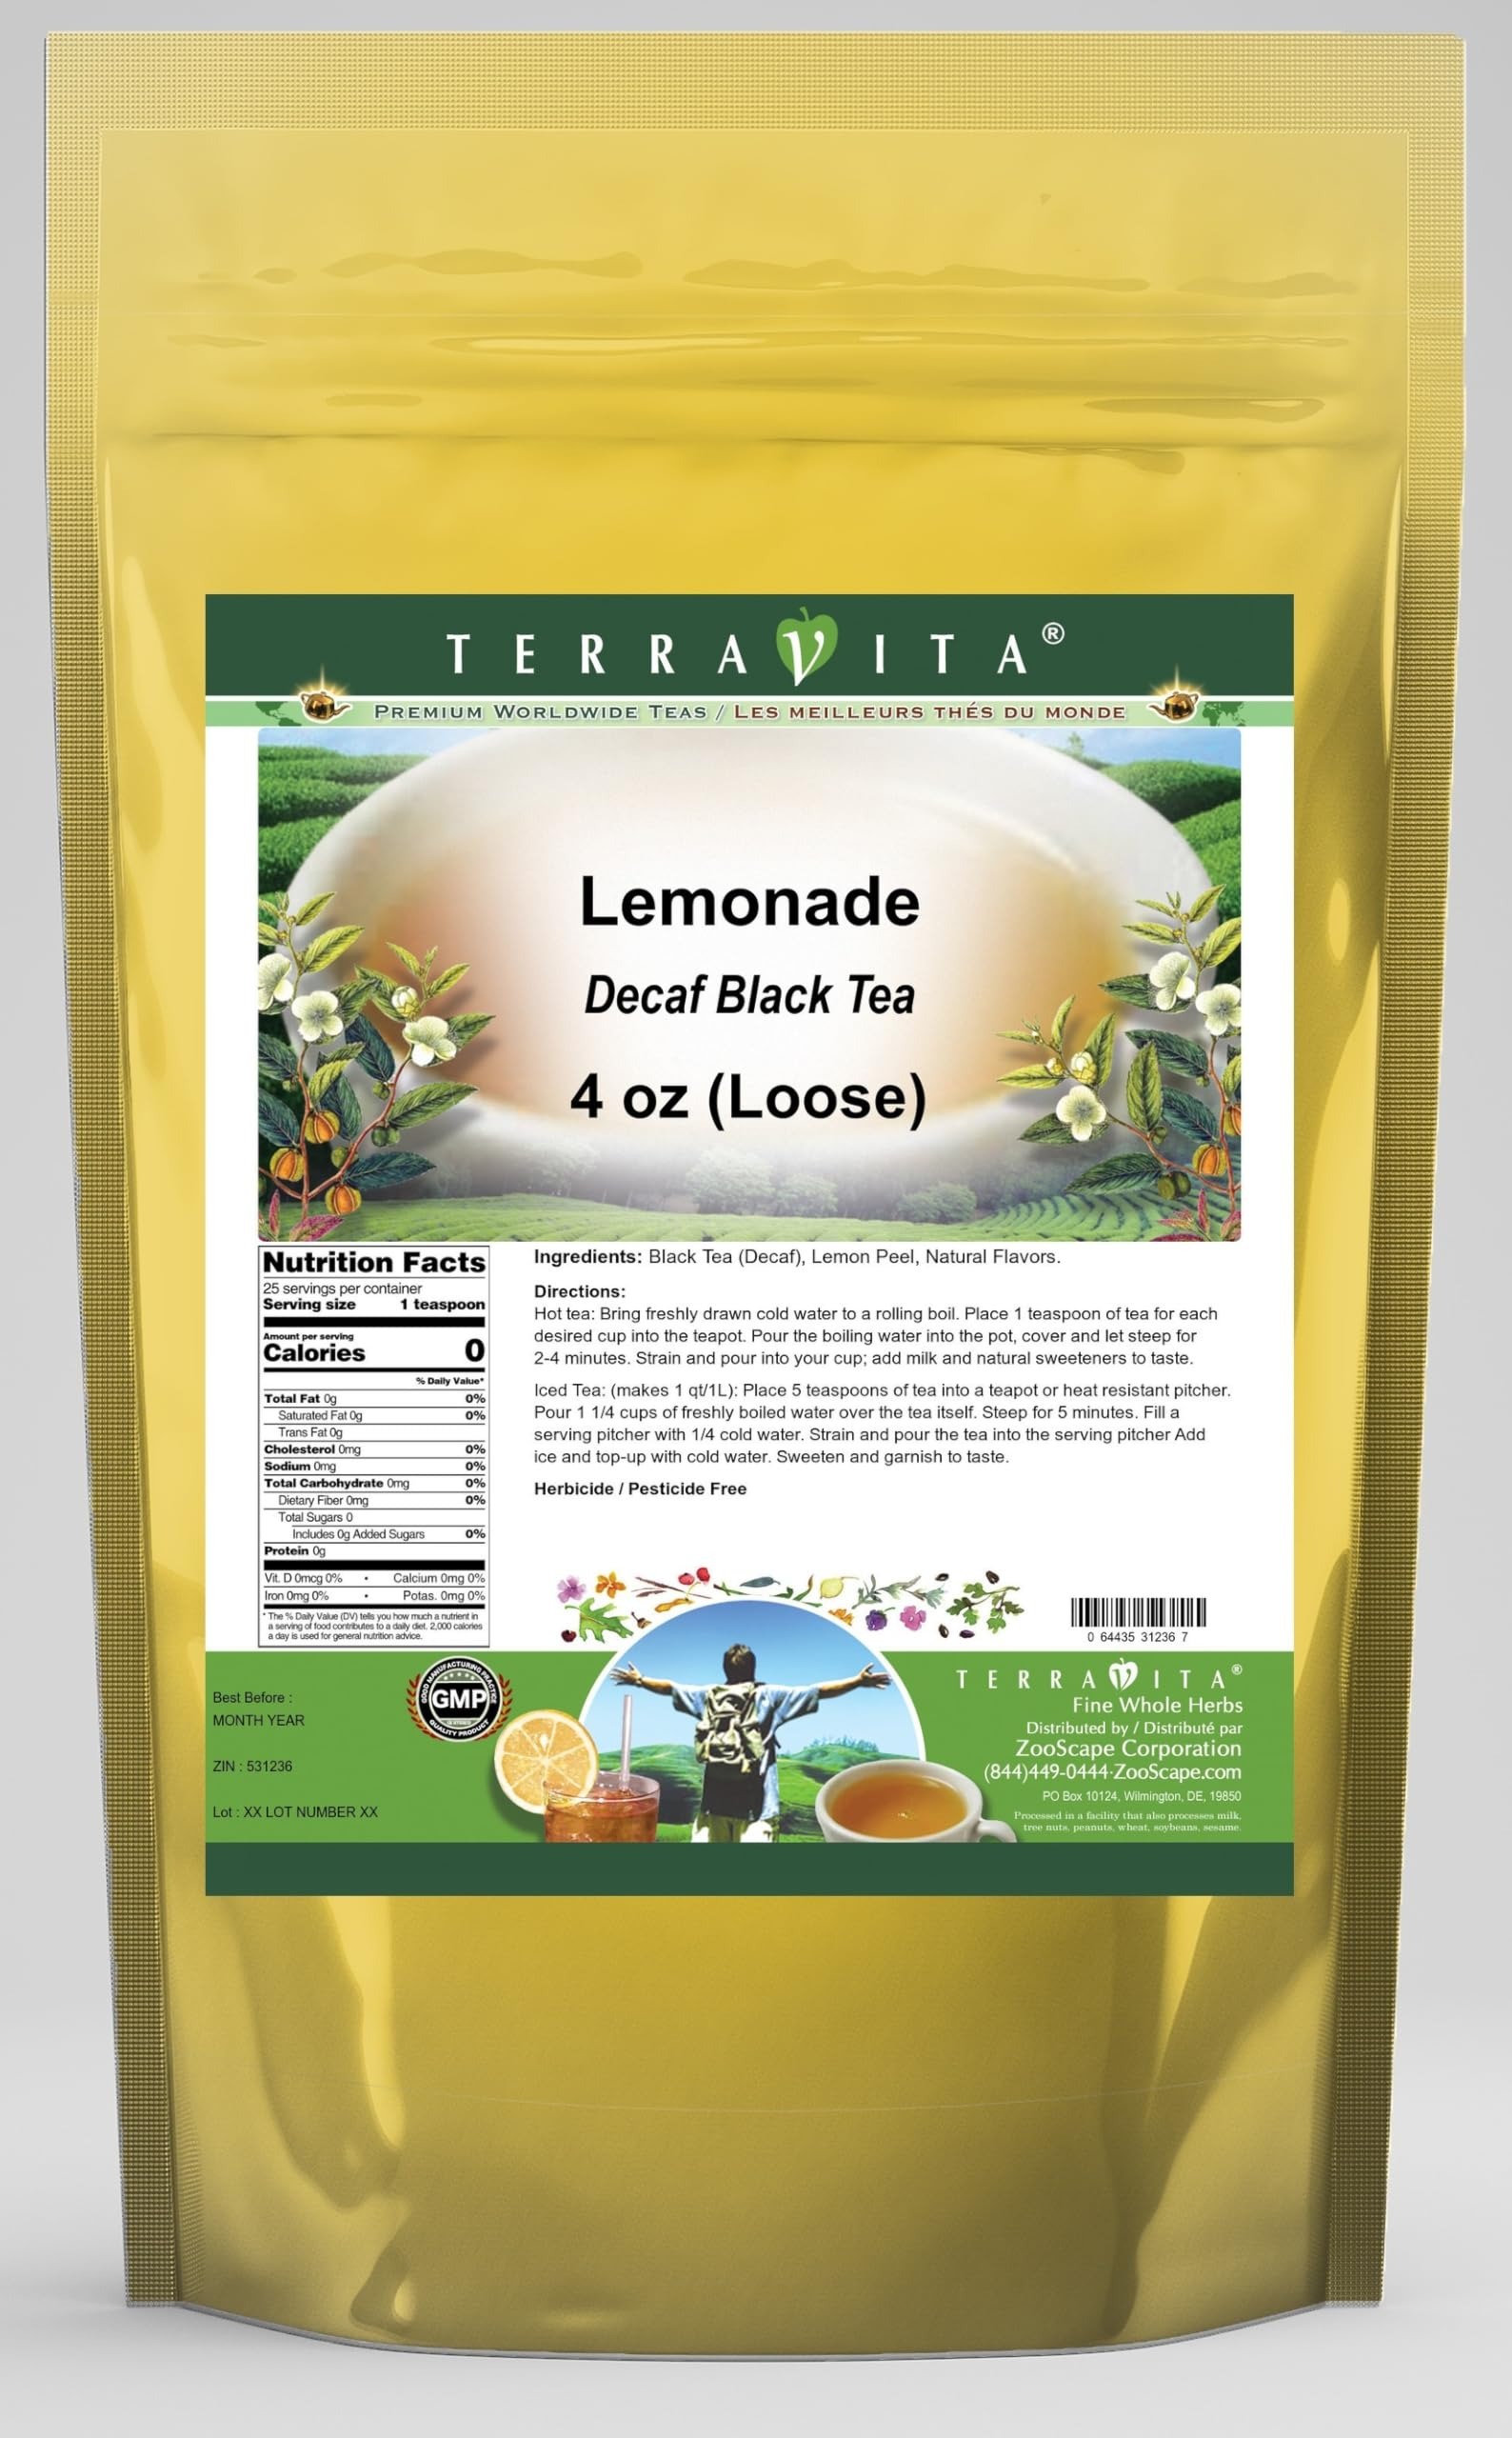
Item Name: Lemonade Decaf Black Tea (Loose) (4 oz, ZIN: 531236) - 3 Pack
Bullet Point 1: Our Lemonade Decaf Black Tea is a wonderful flavored decaffeinated Black tea with Lemon Peel that you will enjoy the simple and elegant taste of! - Ingredients: Decaf Black tea, Lemon Peel and natural lemonade flavor.
Bullet Point 2: No fillers.
Bullet Point 3: Manufacturer: TerraVita
Bullet Point 4: Size: 4 oz
Bullet Point 5: Loose Leaf Black Tea - Packed in a convenient upright pouch!
Product Description: Our Lemonade Decaf Black Tea is a wonderful flavored decaffeinated Black tea with Lemon Peel that you will enjoy the simple and elegant taste of! - Ingredients: Decaf Black tea, Lemon Peel and natural lemonade flavor. - Hot tea brewing method: Bring freshly drawn cold water to a rolling boil. Place 1 teaspoon of tea for each desired cup into the teapot. Pour the boiling water into the pot, cover and let steep for 2-4 minutes. Strain and pour into your cup; add milk and natural sweeteners to taste. - Iced tea brewing method: (to make 1 liter/quart): Place 5 teaspoons of tea into a teapot or heat resistant pitcher. Pour 1 1/4 cups of freshly boiled water over the tea itself. Steep for 5 minutes. Fill a serving pitcher with 1/4 cold water. Strain and pour the tea into the serving pitcher Add ice and top-up with cold water. Sweeten and garnish to taste. - TerraVita is an exclusive line of premium-quality, natural source products that use only the finest, purest and most potent ingredients found around the world. TerraVita is hallmarked by the highest possible standards of purity, potency, stability and freshness. All of our products are prepared with the highest elements of quality control, from raw materials through the entire manufacturing process, up to and including the moment that the bottles or bags are sealed for freshness and shipped out to you. Our highest possible standards are certified by independent laboratories and backed by our personal guarantee. - TerraVita exists to meet and ensure your family's health and wellness without the harmful effects of chemicals and health products. We strive to make all of our products affordable and reliable and are constantly searching the market to maintain our affordability and to look for new ways to serve you and the ones
Value: 12.0
Unit: Ounce

Price: 76.44